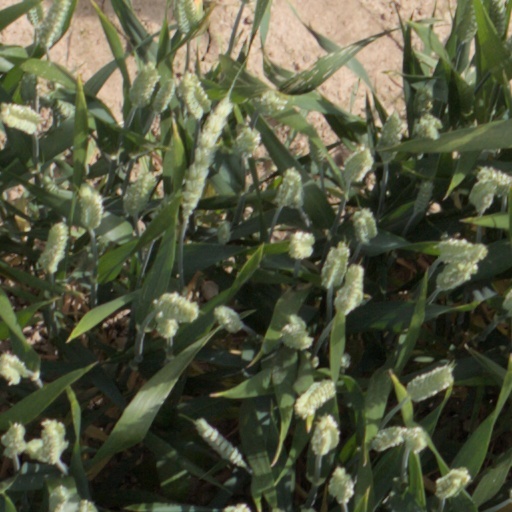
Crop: wheat